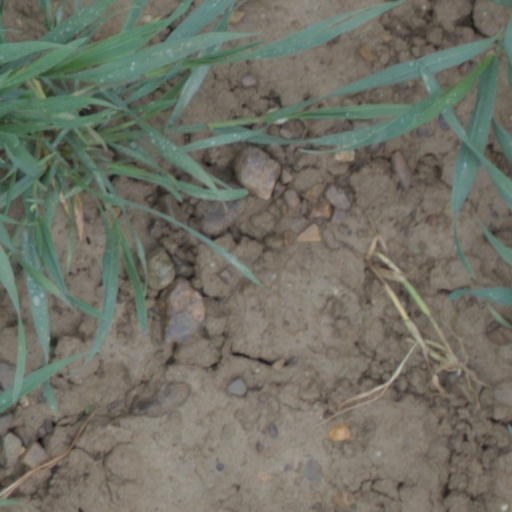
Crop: wheat